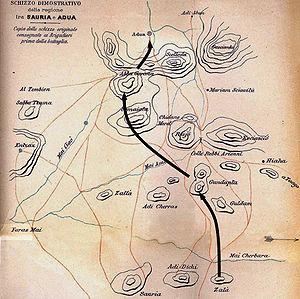
Progression des troupes de Ménélik II dans les jours qui précèdent la bataille d'Adoua, 1896 - dérivé de la carte de Baratieri à partir des informations issus de l'article de Tsegaye Tegenu, «
La Première Guerre italo-éthiopienne se déroule parallèlement à la création de la colonie italienne d'Érythrée entre 1885 et 1896. Durant ces dix années, l’Italie agrandit régulièrement ses possessions en Abyssinie. Elle est opposée d’abord aux armées du Négus Yohannes, dirigées en particulier par Ras Alula. Après la mort de Yohannes à la bataille de Matamma contre les Soudanais le 9 mars 1889, le nouveau Negusä Nägäst d'Éthiopie, Menelik II du Shewa, met quelques années à conforter son pouvoir. Il est initialement soutenu par la France, timidement ; et par l'Italie après le traité de Wëchale de mai 1889, qu'il dénonce en février 1893. Cette période fut mise à profit par les Italiens pour agrandir leur territoire. Dès la fin de 1890 cependant, Menelik II affirme sa souveraineté sur la scène internationale par une « lettre circulaire » aux puissances européennes ; en juin 1894, il soumet complètement le Tigré.
La bataille d'Adoua se déroule près du village d'Adoua, au cœur de la région du Tigré, dans le nord de l’Éthiopie, le 1ᵉʳ mars 1896. Elle oppose les forces de l'Empire éthiopien du negusse negest Menelik II à celles du royaume d’Italie dirigées par le colonel Baratieri. Elle conclut, par la victoire des Éthiopiens, la première guerre italo-éthiopienne et clôt une fin de XIXᵉ siècle marquée par diverses tentatives de pénétration en Éthiopie menées par plusieurs puissances.